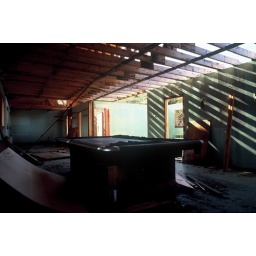
Old style slate, too. Notice half the roof has been scavenged for someone's house in Keno City.